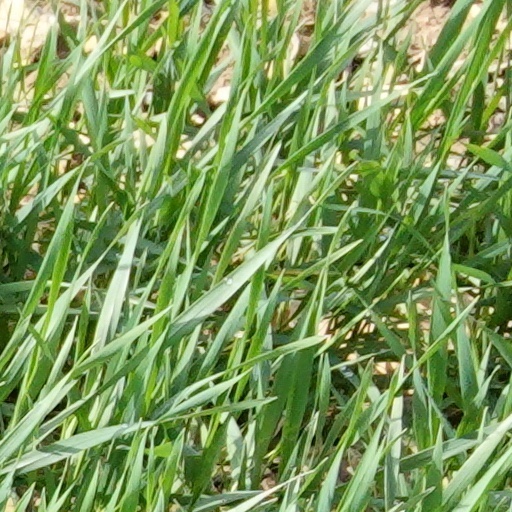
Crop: wheat